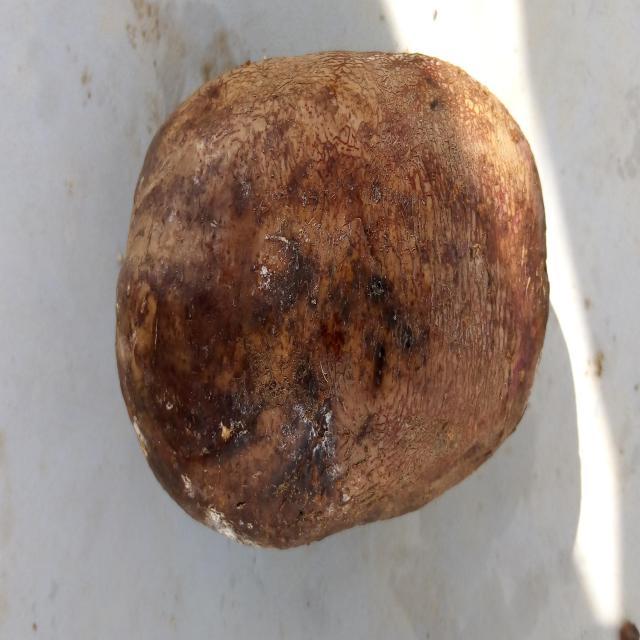
Plum grade: rotten